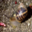
Label: snail